Eddie Brock

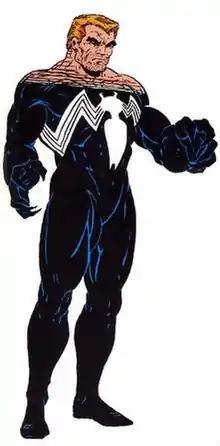
Eddie Brock as Venom in "The Amazing Spider-Man" #300 (May 1988). Art by Todd McFarlane.

Edward Charles Allan "Eddie" Brock is a character appearing in American comic books published by Marvel Comics. The character was created by David Michelinie and Todd McFarlane, making a cameo appearance in "Web of Spider-Man" #18 (September 1986), before making his first full appearance in "The Amazing Spider-Man" #300 (May 1988) as the most well-known host of the Venom symbiote. The character has since appeared in many Marvel Comics publications, including "Venom". He has endured as one of Spider-Man's most prominent villains, and was initially regarded as one of his three archenemies, alongside the Green Goblin and Doctor Octopus. He later evolved into an antihero, slowly distancing himself from his initial goal to ruin Spider-Man's life to instead do good, even occasionally allying with Spider-Man.